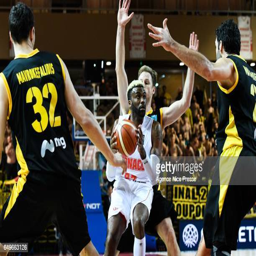
basketball player during the match between as country and football team